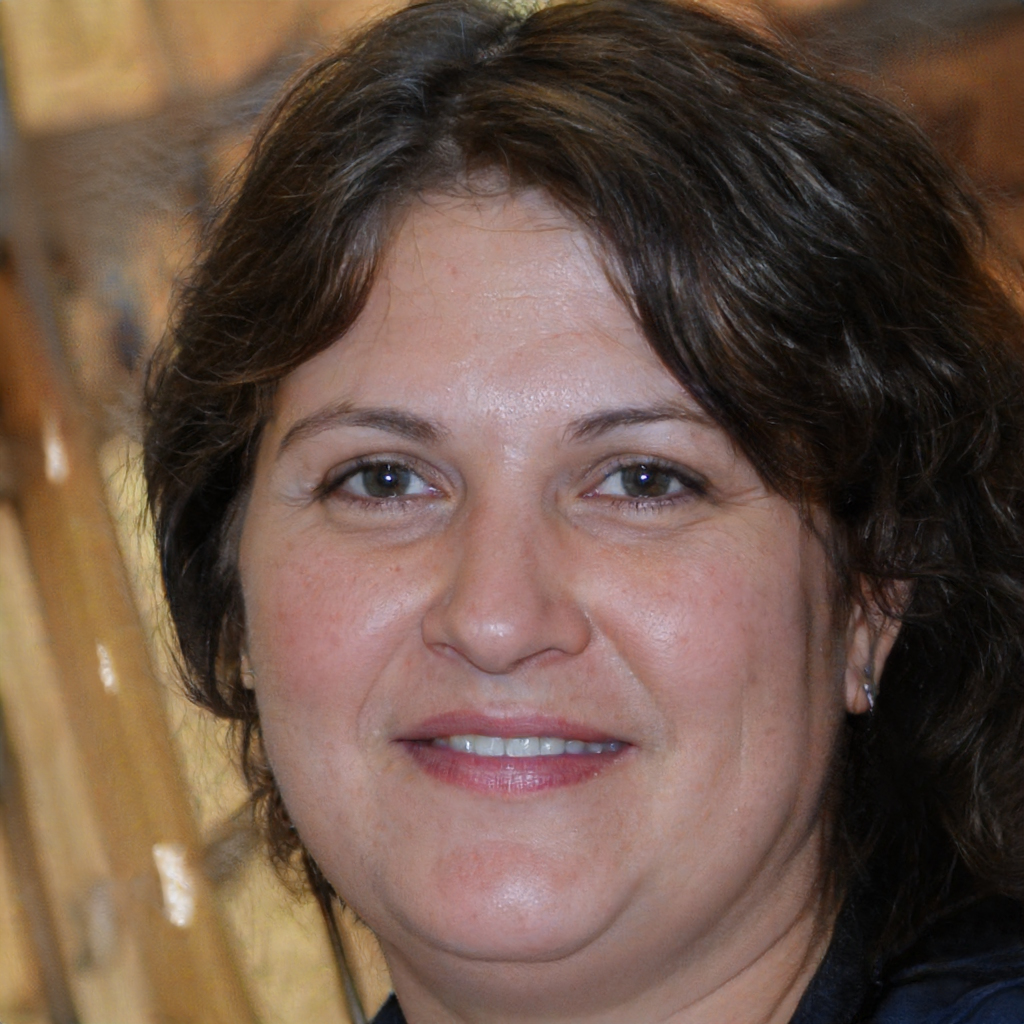
Portrait style: Real Portrait